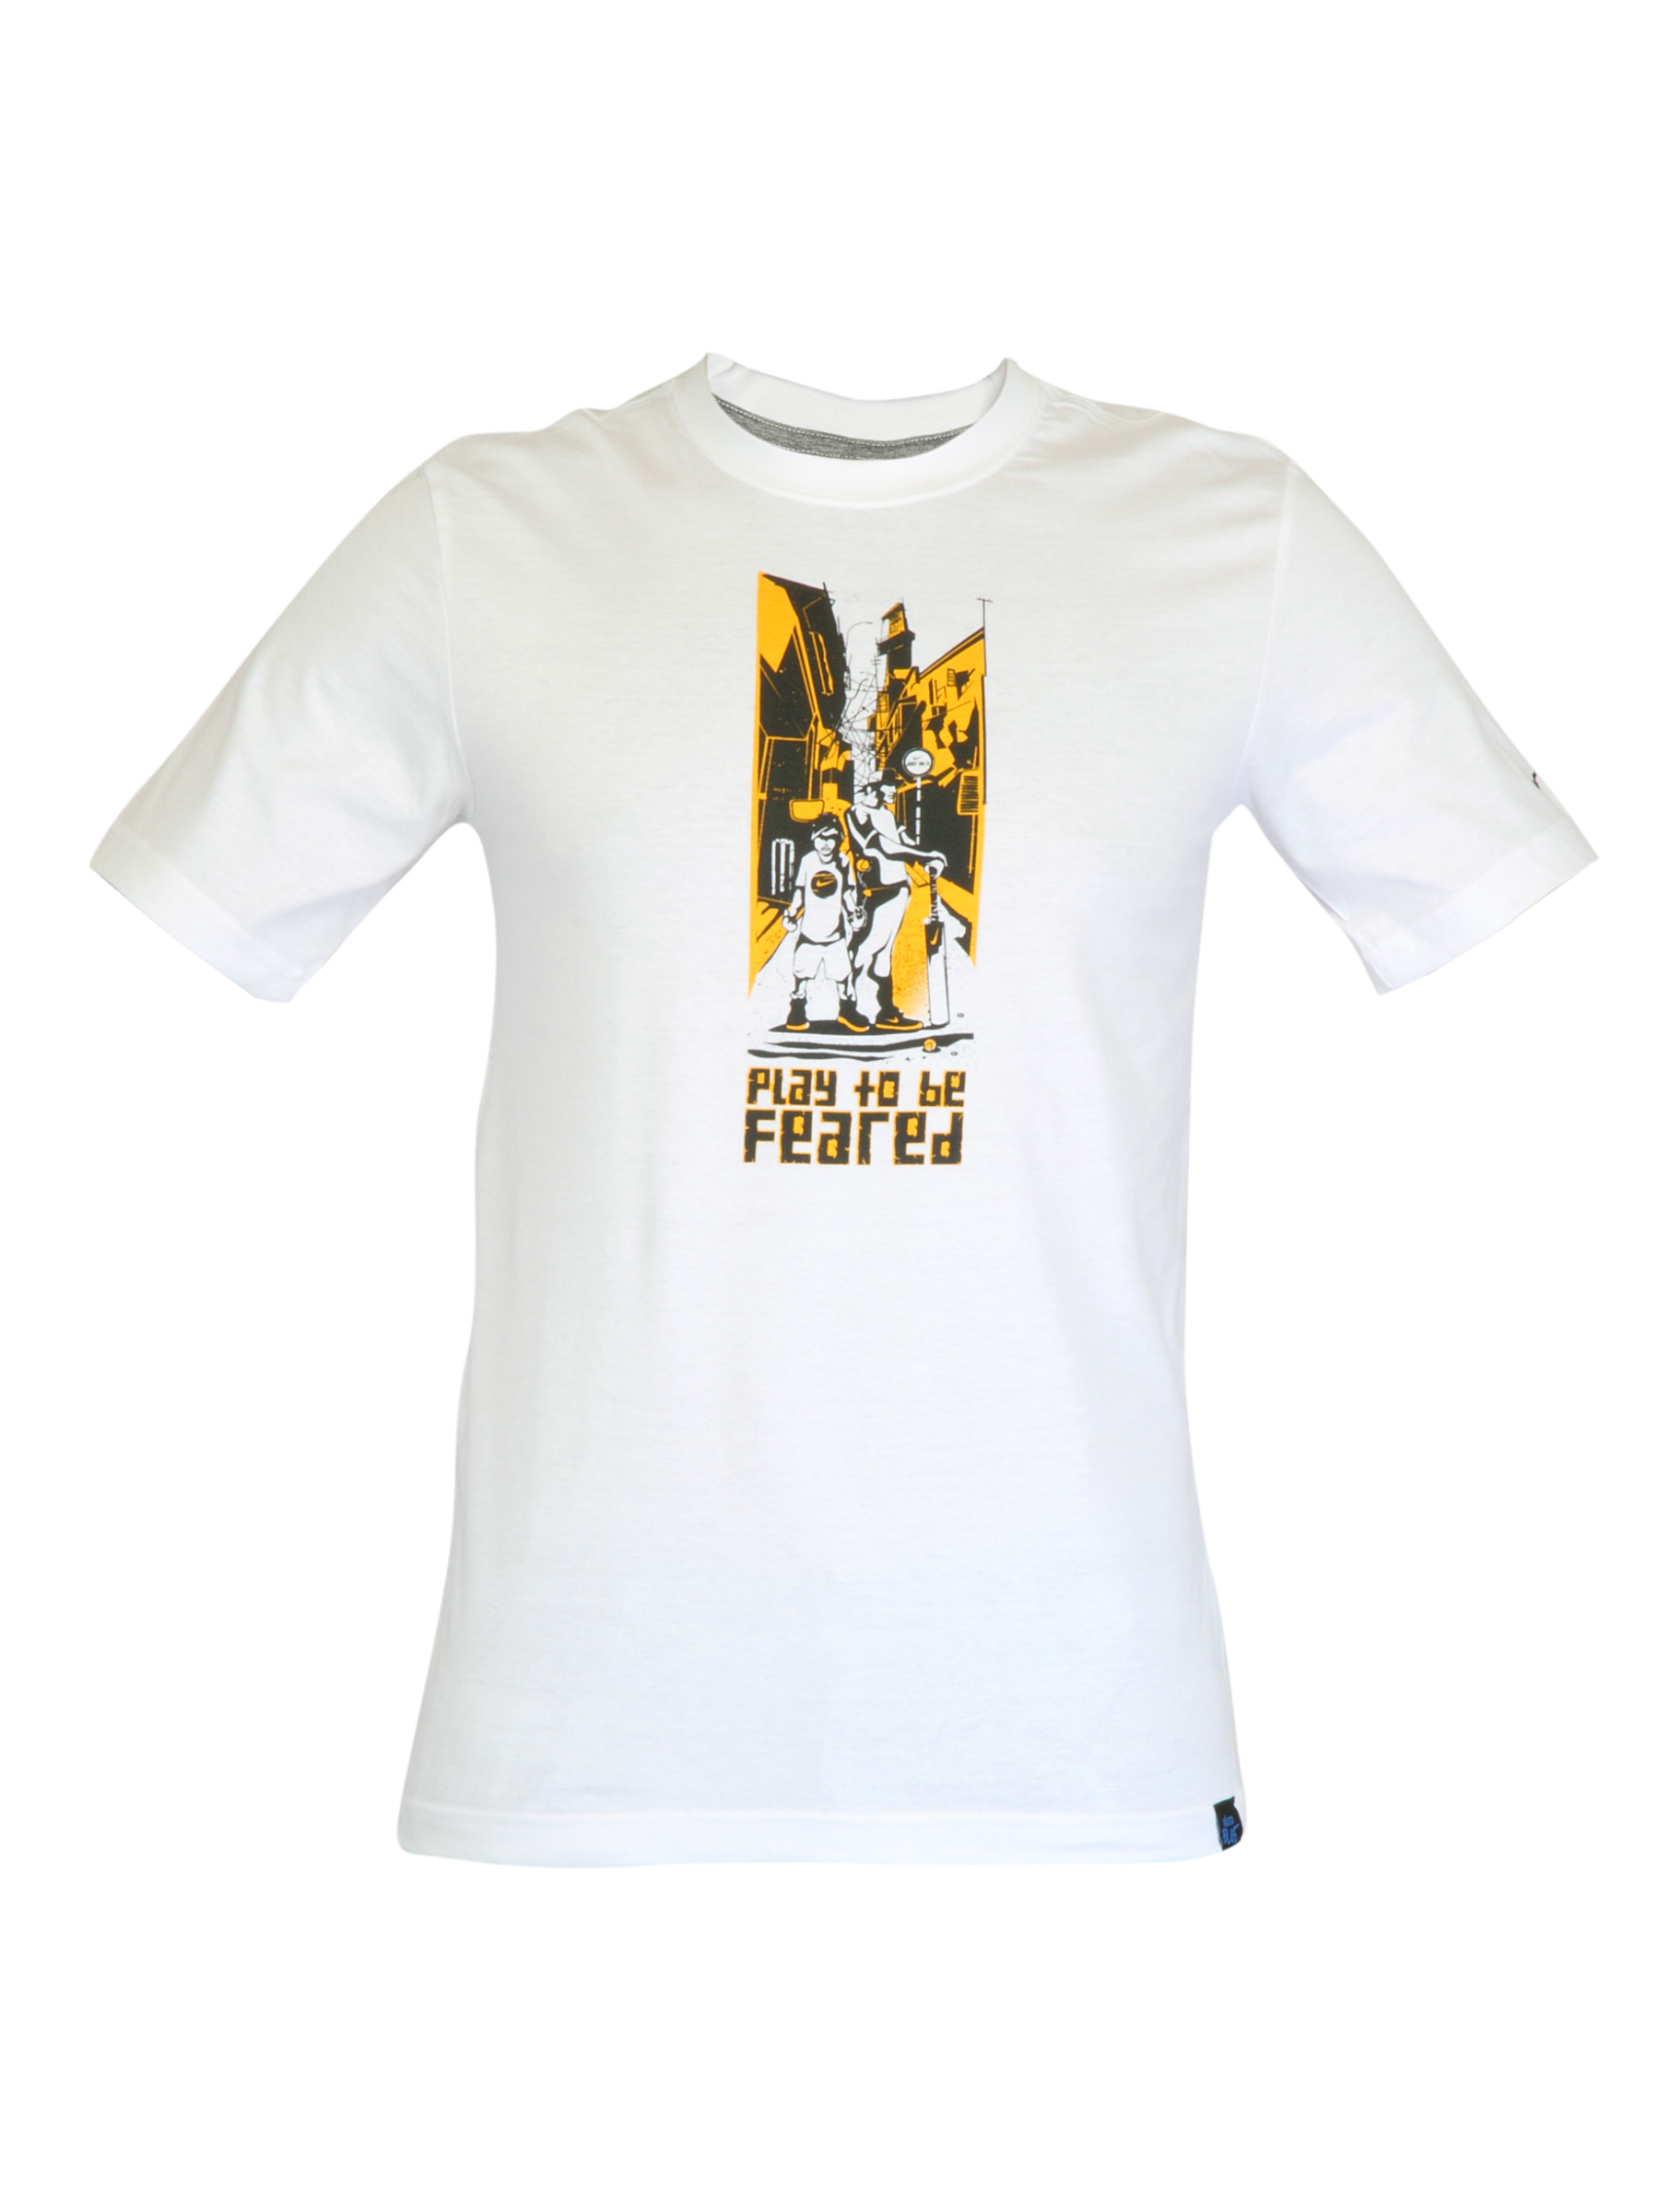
Nike Men White T-shirt
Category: Apparel / Topwear / Tshirts
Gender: Men
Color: White
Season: Summer 2012
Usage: Sports